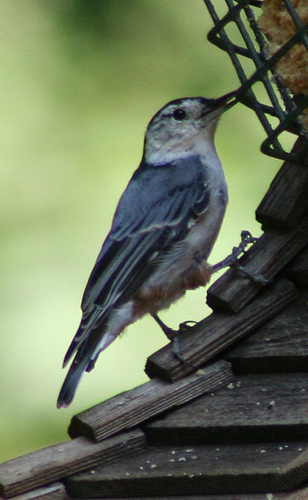
this small, blue and grey bird has a pointy beak and thin, grasping feet.
this bird is white and black in color with a black beak and grey eye ring.
a small bird with grey secondaries and coverts with grey tips, and a solid grey breast, belly and vent.
bluish white body, narrow legs, beak partially open
this bird has a black crown and grey coverts and retrices.
this is a small bird with blue wings and white belly and face with a thin pointy beak.
this is a gray bird with a white head and black crown and a white throat, breast and belly.
this bird has wings that are grey and has white eyes
this bird has a small white body, grayish black wings, and a small black crown.
a bird with gray coverts, black primaries and a black crown.
Species: White Breasted Nuthatch